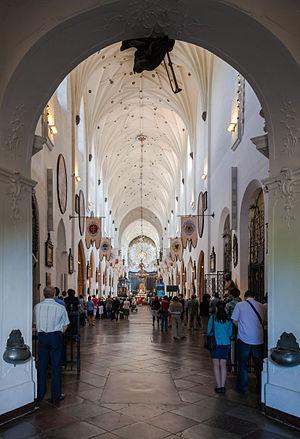
La cathédrale de Gdańsk-Oliwa se situe dans le quartier Oliwa de Gdańsk et est le siège de l'archidiocèse catholique de Gdańsk.